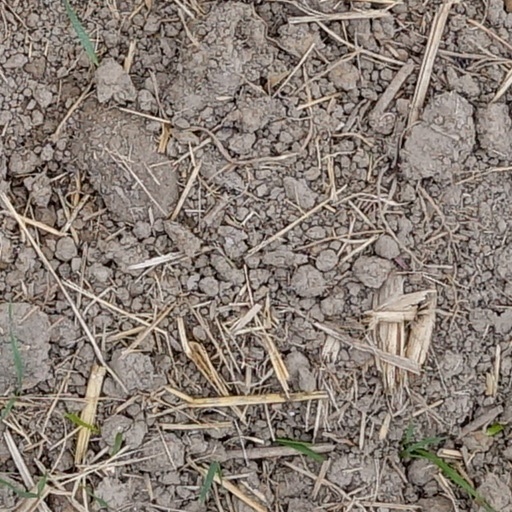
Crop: wheat